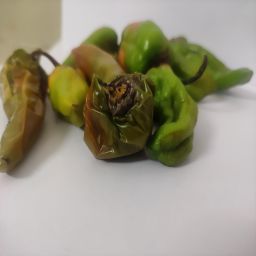
Crop: New Mexico Green Chile
Quality: Damaged